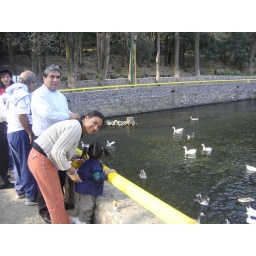
a nice park with a lake close to my house in mexico city, unbelivable but true!